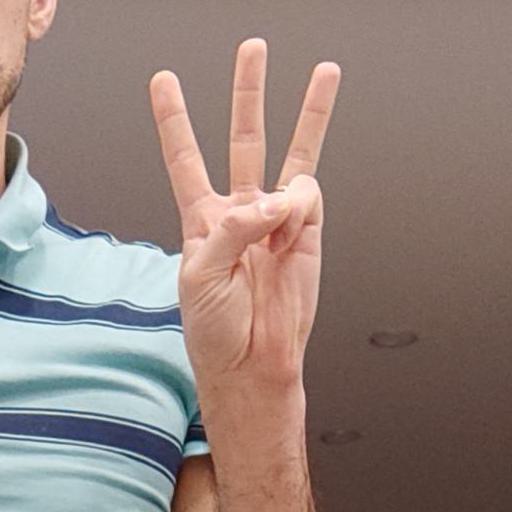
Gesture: three